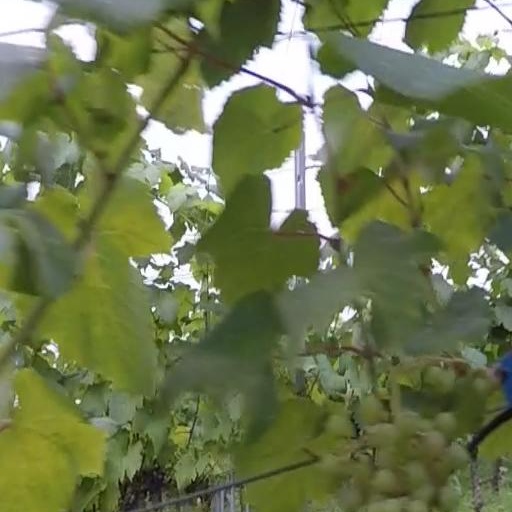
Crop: grape